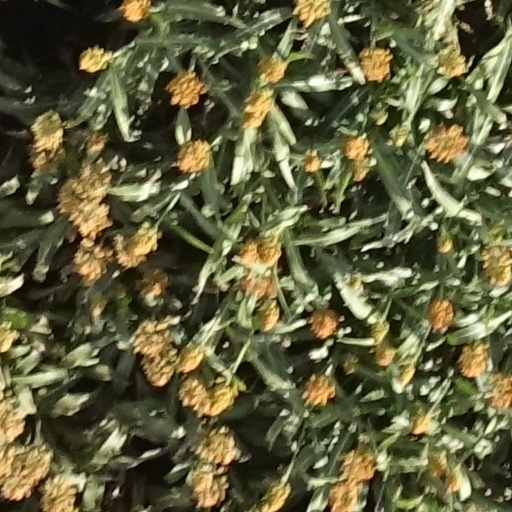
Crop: sorghum